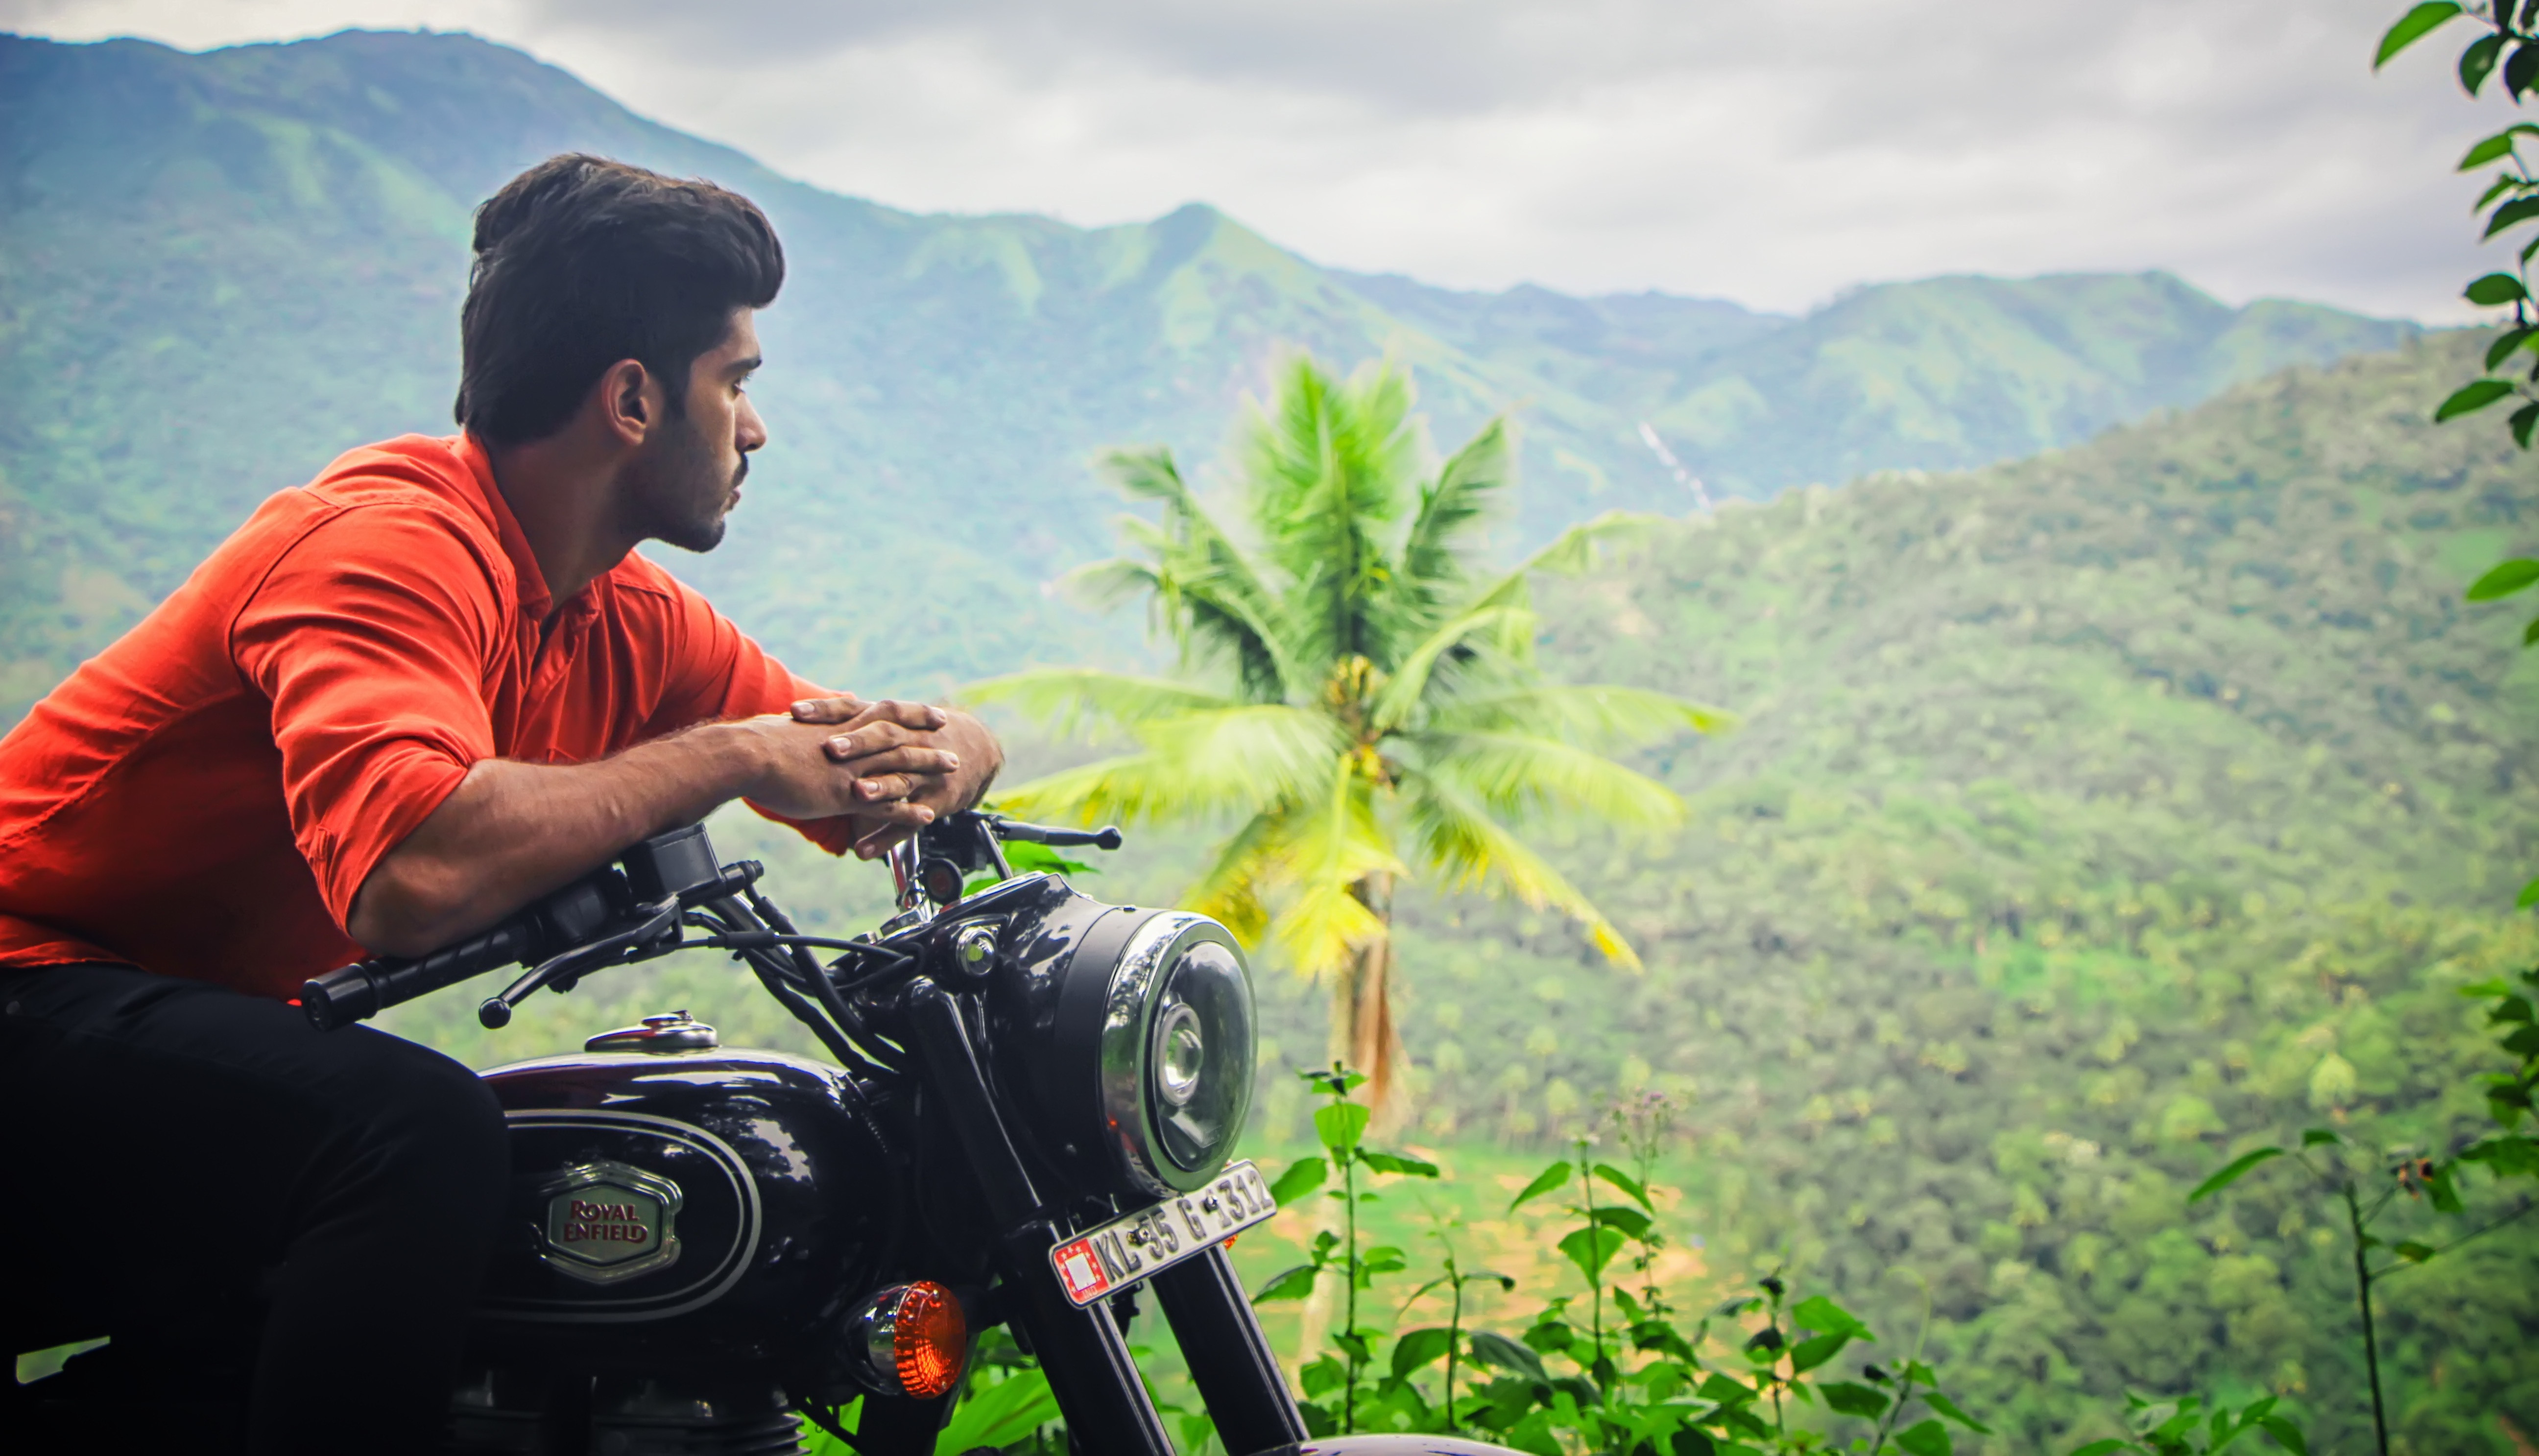
adventure, vehicle, jungle, extreme sport, screenshot